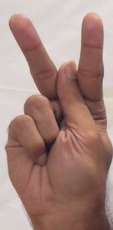
ASL sign: K